Eastern Anatolia region

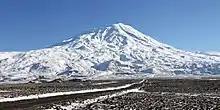
Mount Ararat

The region encompasses most of Western Armenia and had a large population of indigenous Armenians until the Armenian genocide. The Anatolia peninsula historically never encompassed what is now called "Eastern Anatolia" which was, instead, referred to as the Armenian highlands. It was renamed by the newly founded Turkish Republic in the 1920s. This has been seen as an attempt by Turkey to erase the Armenian history of the region.